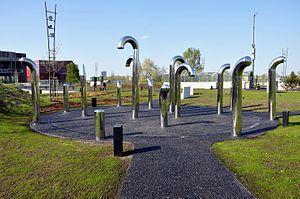
Permanente audio installation interactive ""Les Chuchoteurs"" faite par Wela (Elisabeth Wierzbicka) en 2011, le Centre pour les Sciences Copernic, Parc de la Découverte à VarsoviePolski: Wela (Elżbieta Wierzbicka): „Szeptacze”, 2011- Stała audio instalacja interaktywna, Centrum Nauki Kopernik, Park Odkrywców w Warszawie"